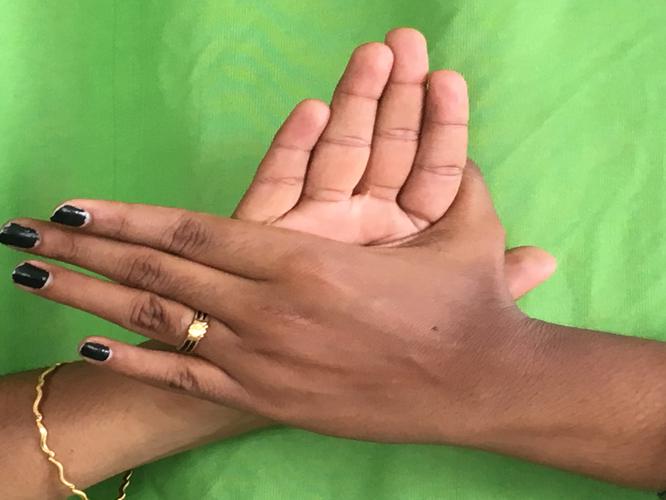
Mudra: Chakra
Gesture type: double_hand